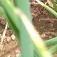
Crop: Onion
Condition: fusarium-d